Omar Hasan

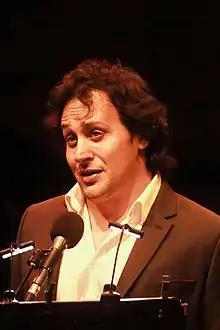
Omar Hasan performing as a baritone in Toulouse (2013)

Omar José Hasan Jalil (born April 21, 1971 in Tucumán) is an Argentine